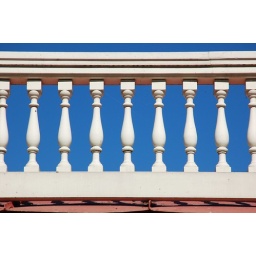
white against the sky II